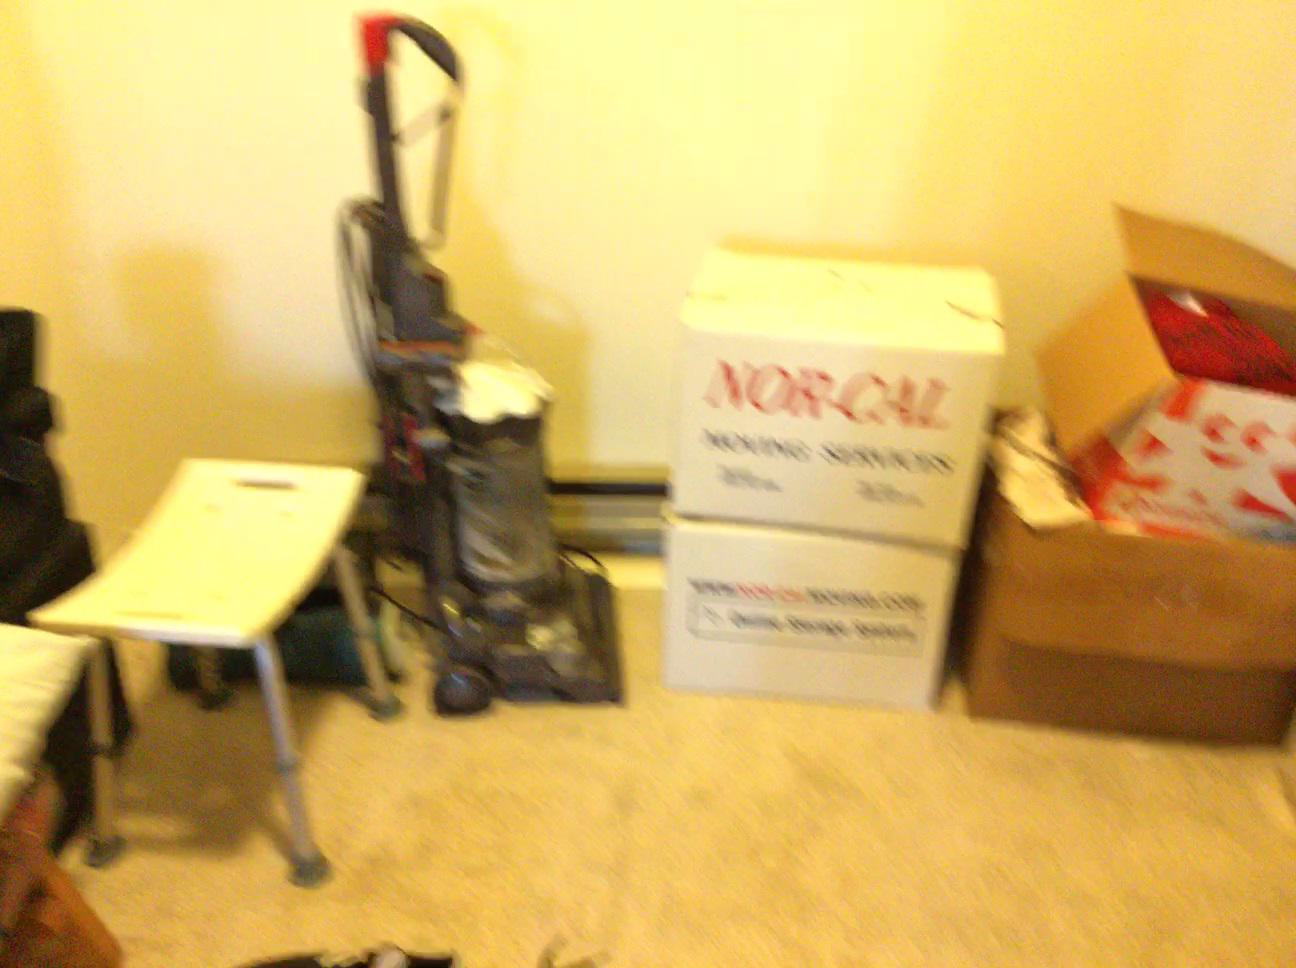
Question: In the image, there is the couch. Pinpoint several points within the vacant space situated right of the couch from the world's perspective. Your final answer should be formatted as a list of tuples, i.e. [(x1, y1), ...], where each tuple contains the x and y coordinates of a point satisfying the conditions above. The coordinates should be between 0 and 1, indicating the normalized pixel locations of the points.
Answer: [(0.421, 0.800), (0.374, 0.798), (0.326, 0.795), (0.417, 0.842), (0.367, 0.840), (0.317, 0.837), (0.464, 0.890), (0.411, 0.888), (0.359, 0.885), (0.306, 0.883), (0.461, 0.942), (0.406, 0.940), (0.350, 0.937), (0.295, 0.935), (0.399, 0.998), (0.340, 0.995), (0.282, 0.993), (0.223, 0.990)]